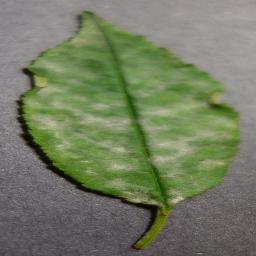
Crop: cherry
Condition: (including_sour)_powdery_mildew